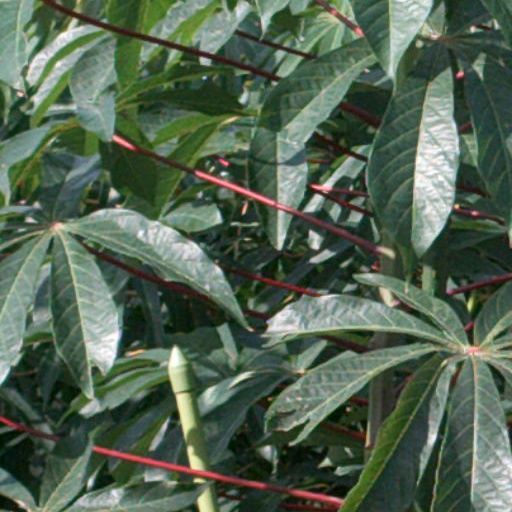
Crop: cassava